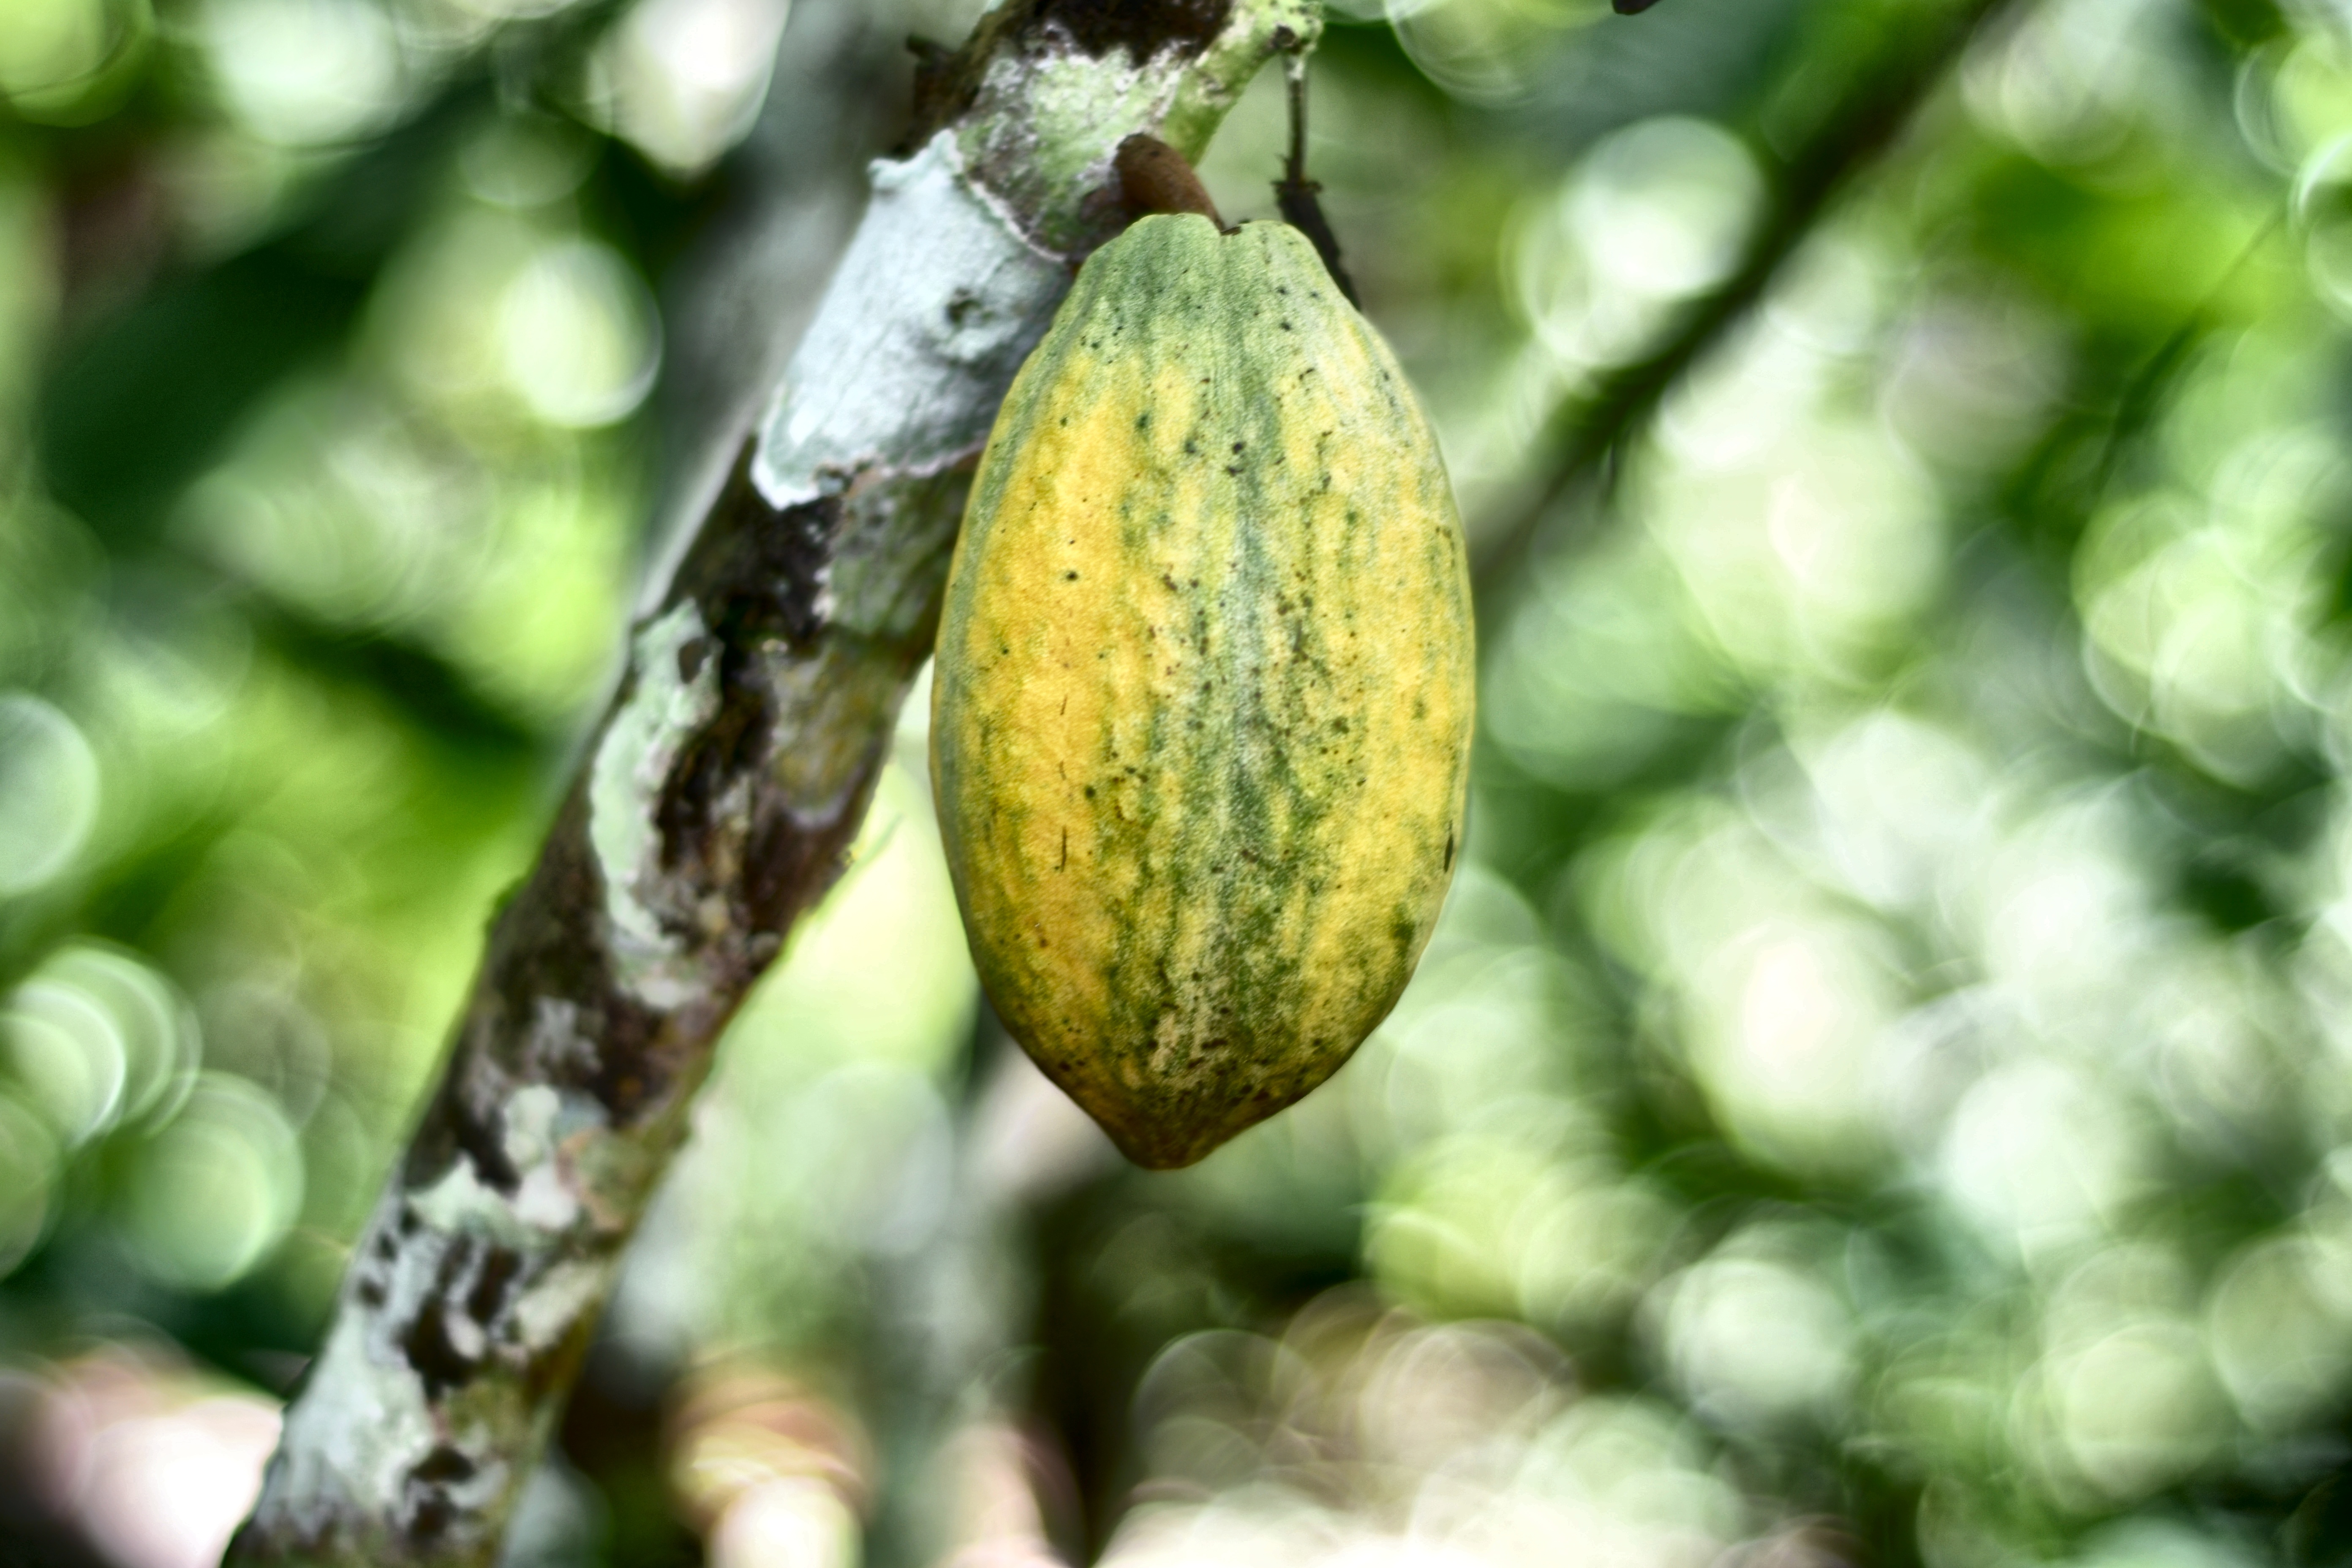
Maturity: mature
Variety: Amelonado